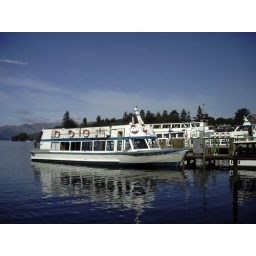
A pleasure boat taking tourists around lake windermere on september 10th 2009.